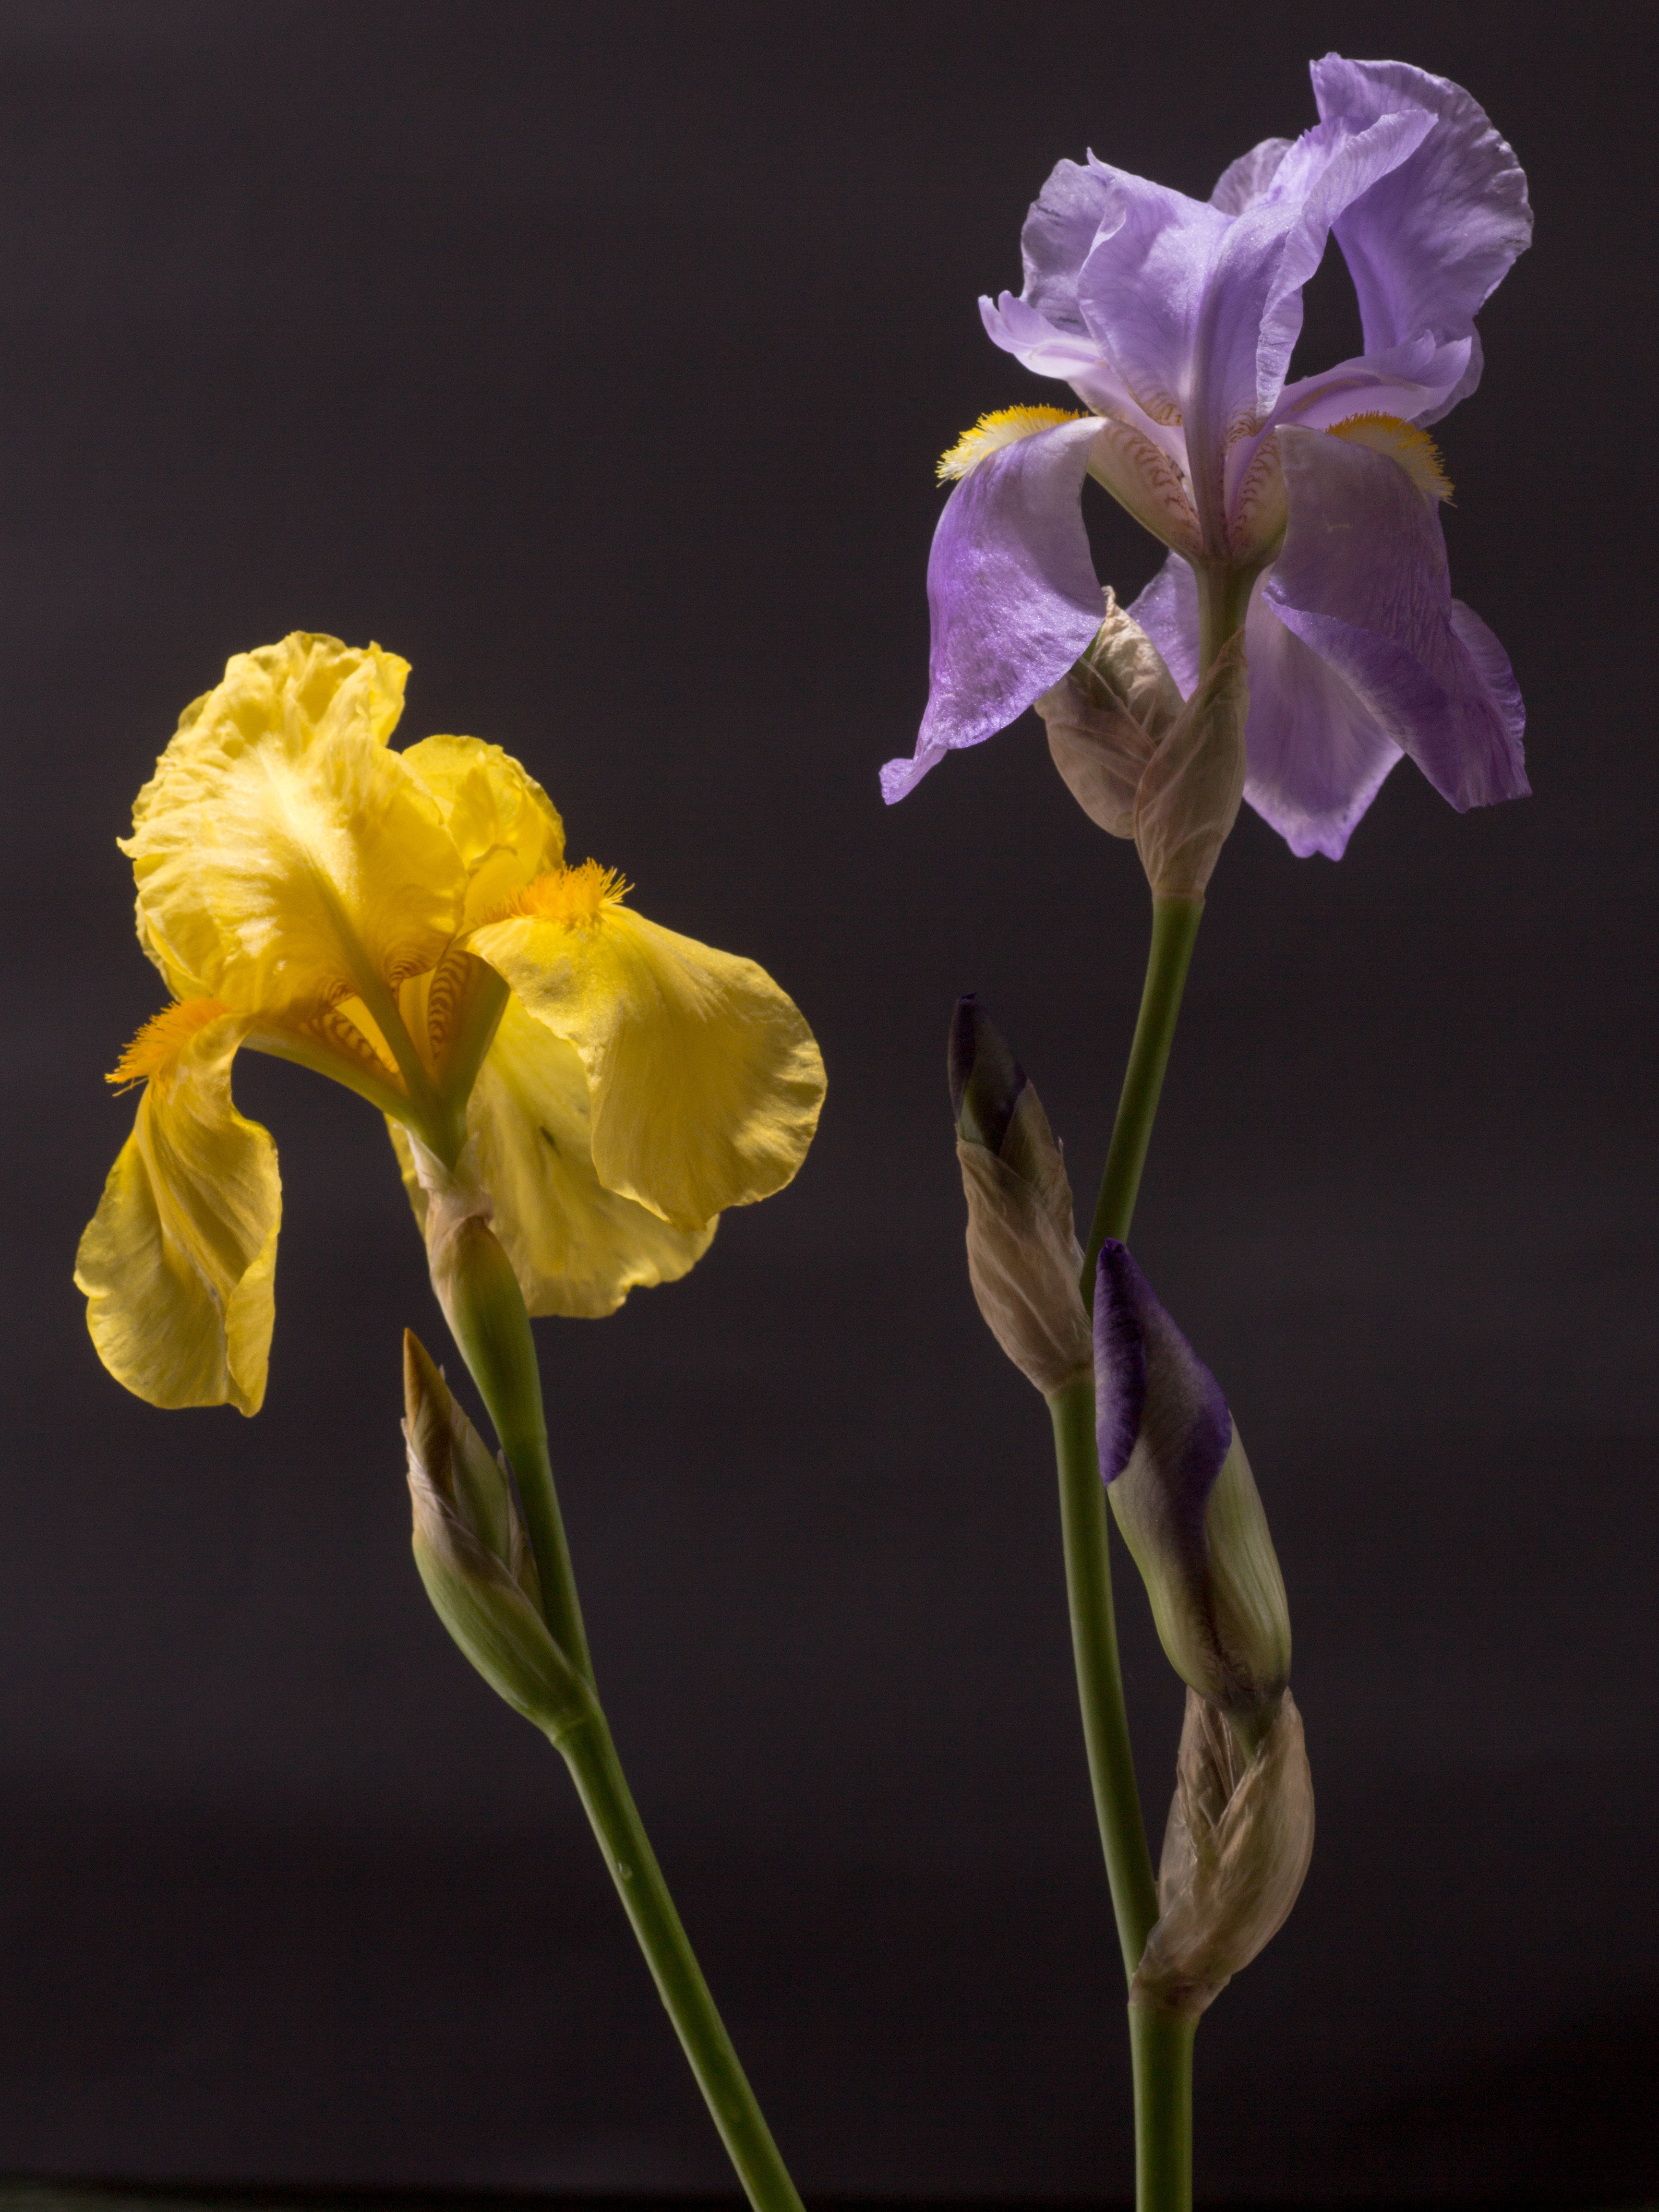
blossom, plant, flower, bloom, yellow, flora, orchid, iris, eye, iridaceae, macro photography, ornamental plant, flowering plant, dark purple, cattleya, dendrobium, plant stem, land plant, iris family